Cross-resistance

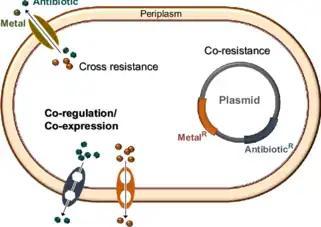

Cross-resistance is when something develops resistance to several substances that have a similar mechanism of action. For example, if a certain type of bacteria develops antimicrobial resistance to one antibiotic, that bacteria will also have resistance to several other antibiotics that target the same protein or use the same route to get into the bacterium. A real example of cross-resistance occurred for nalidixic acid and ciprofloxacin, which are both quinolone antibiotics. When bacteria developed resistance to ciprofloxacin, they also developed resistance to nalidixic acid because both drugs inhibit topoisomerase, a key enzyme in DNA replication. Due to cross-resistance, antimicrobial treatments like phage therapy can quickly lose their efficacy against bacteria. This makes cross-resistance an important consideration in designing evolutionary therapies.